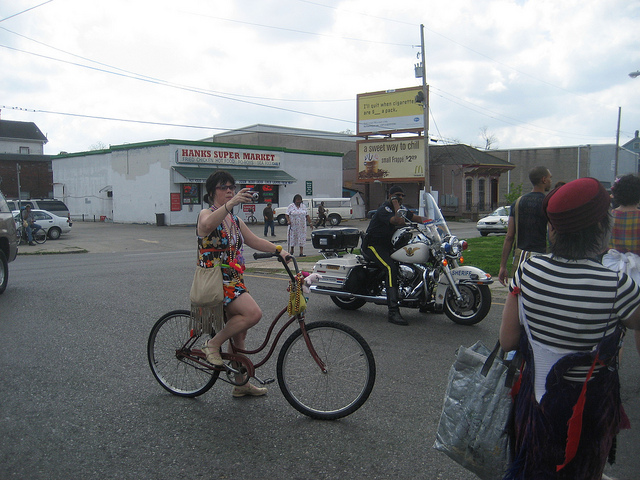
user: Given an image and a question. Answer the question in a short answer. Question: The shirt's pattern is known as what? Short Answer:
assistant: stripped